Outer space

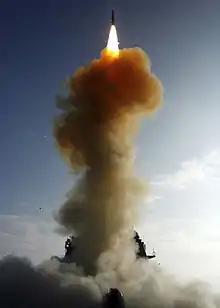
Conventional anti-satellite weapons such as the SM-3 missile remain legal under the law of armed conflict, even though they create hazardous space debris

Outer space is the closest known approximation to a perfect vacuum. It has effectively no friction, allowing stars, planets, and moons to move freely along their orbits. The deep vacuum of intergalactic space is not devoid of matter, as it contains a few hydrogen atoms per cubic meter. By comparison, the air humans breathe contains about 10 molecules per cubic meter. The low density of matter in outer space means that electromagnetic radiation can travel great distances without being scattered: the mean free path of a photon in intergalactic space is about 10 km, or 10 billion light years. In spite of this, extinction, which is the absorption and scattering of photons by dust and gas, is an important factor in galactic and intergalactic astronomy.